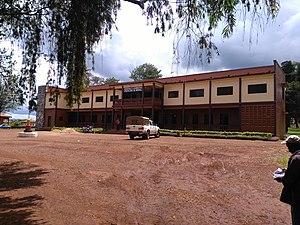
Mbouda
Le Bamboutos est un département du Cameroun situé dans la région de l'Ouest. Son chef-lieu est Mbouda.